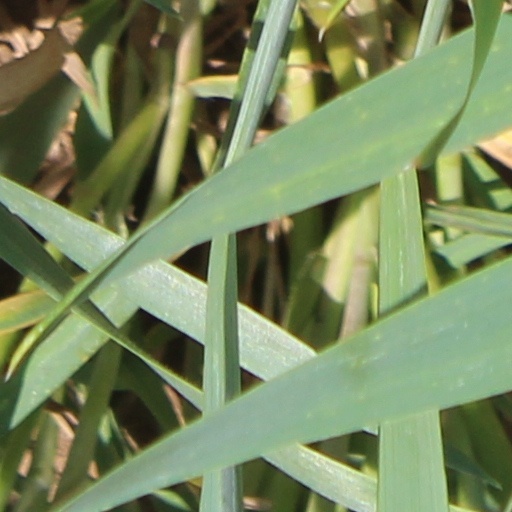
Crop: wheat